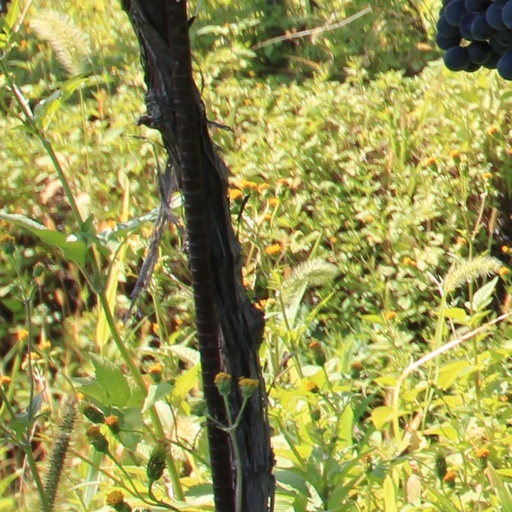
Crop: grape